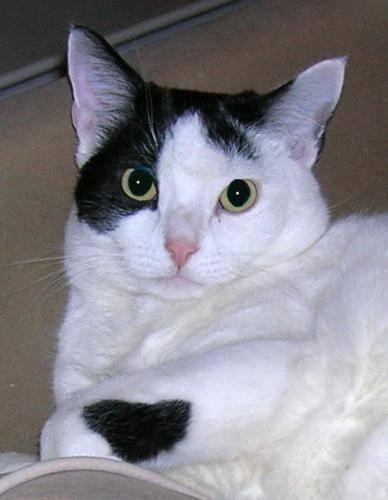
cat